Avenida 9 de Julio

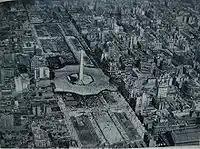
The avenue and obelisk on their 1937 inaugural

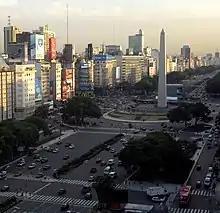
The avenue in 2007

The idea of constructing July 9 Avenue was proposed during the time of Mayor Francisco Seeber (1889–1890). It was hoped to be like an artery that crossed through from the north to the south, connecting the two. Later it was included in diverse plans and projects, but it was not until 1912 that it passed the National Law 8.855 that authorized the municipality to carry it out. It was intended for public use within the blocks between the streets of Cerrito and Lima and Carlos Pellegrini to Bernardo de Irigoyen, from the Paseo de Julio (Avenida del Libertador) to Brazil (Barrio de Constitución) with the goal of constructing a 33-meter-wide central avenue, flanked with two wide streets and by public or private buildings of characterized style and special architecture built on the resulting land. The sale would be part of the financial funds along with the loan issued by the local government of 25 million gold pesos. This money would come directly from the income of the local government and with a 10% of direct contribution from the nation. If the central part corresponded well with the north–south axis, the project would complement the streets running from east to west and having two round-abouts: one located at the intersection of May Avenue (Avenida de Mayo) and the other at the intersection of Corrientes (Corrientes Avenue).